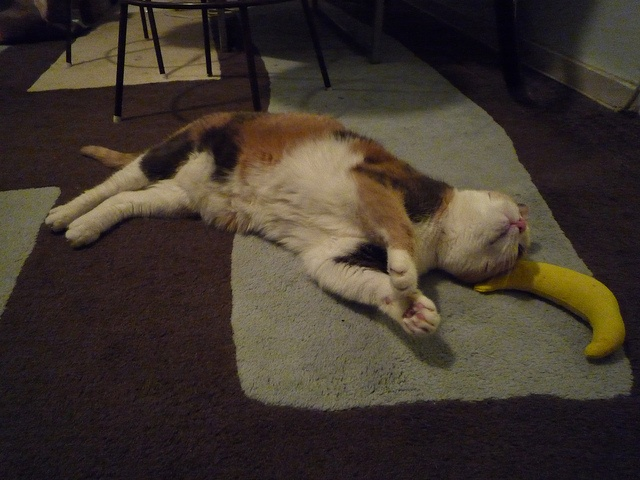
A calico cat relaxes on a rug with its head resting on a stuffed banana toy.
a brown black and white cat  is playing with a toy banana
A cat laying on the floor next to a toy banana.
A cat lying down on a rug and relaxing.
A cat lying on carpet with its head on a banana.